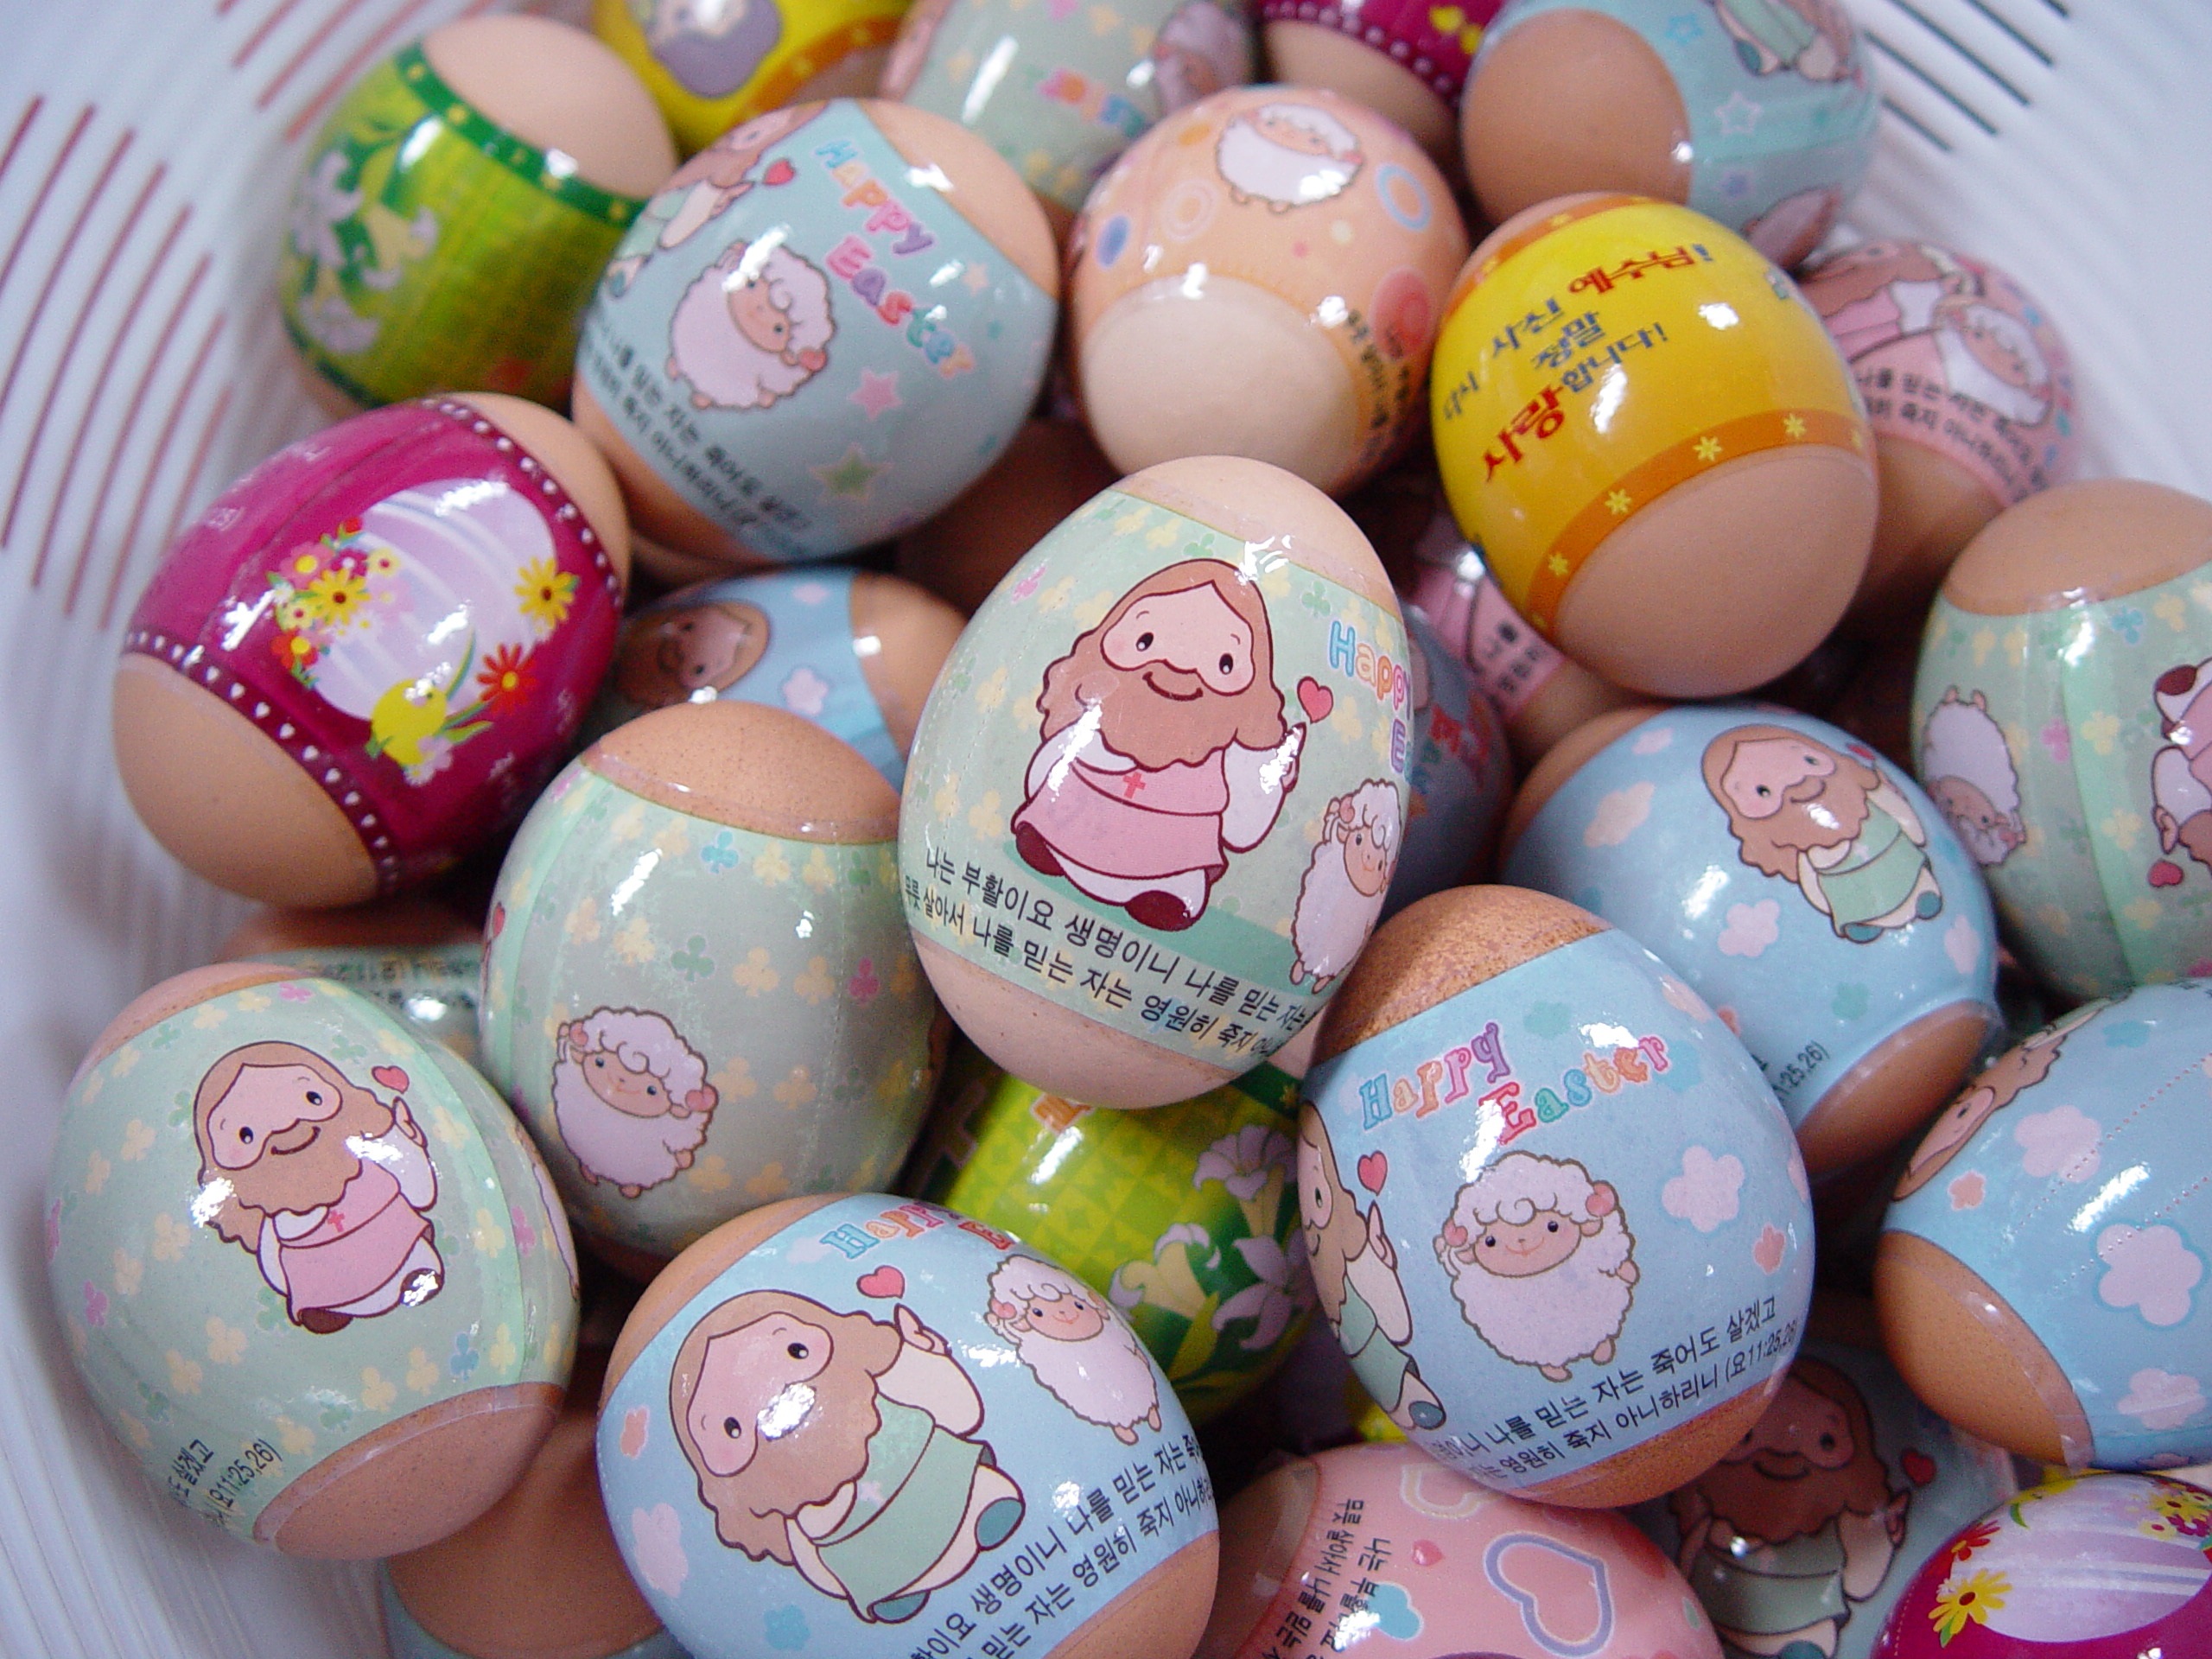
food, color, church, eggs, easter, easter egg